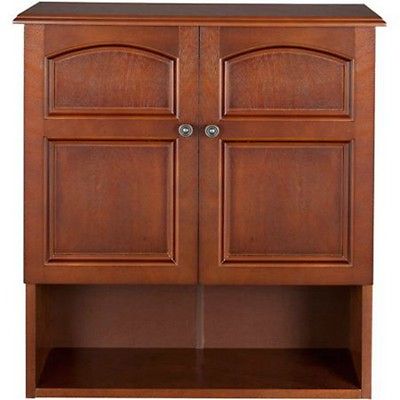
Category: cabinet